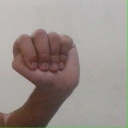
अक्षर: ठ